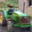
Label: tractor